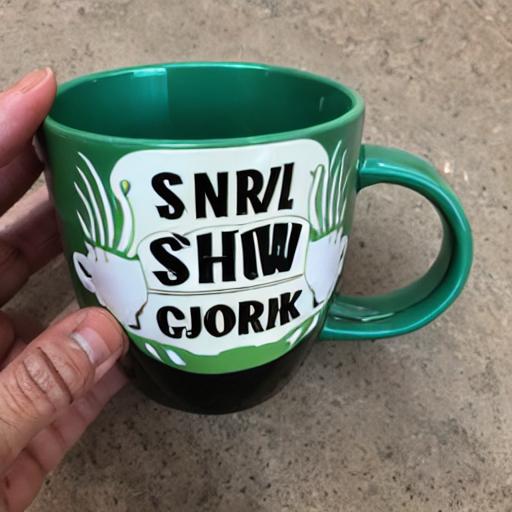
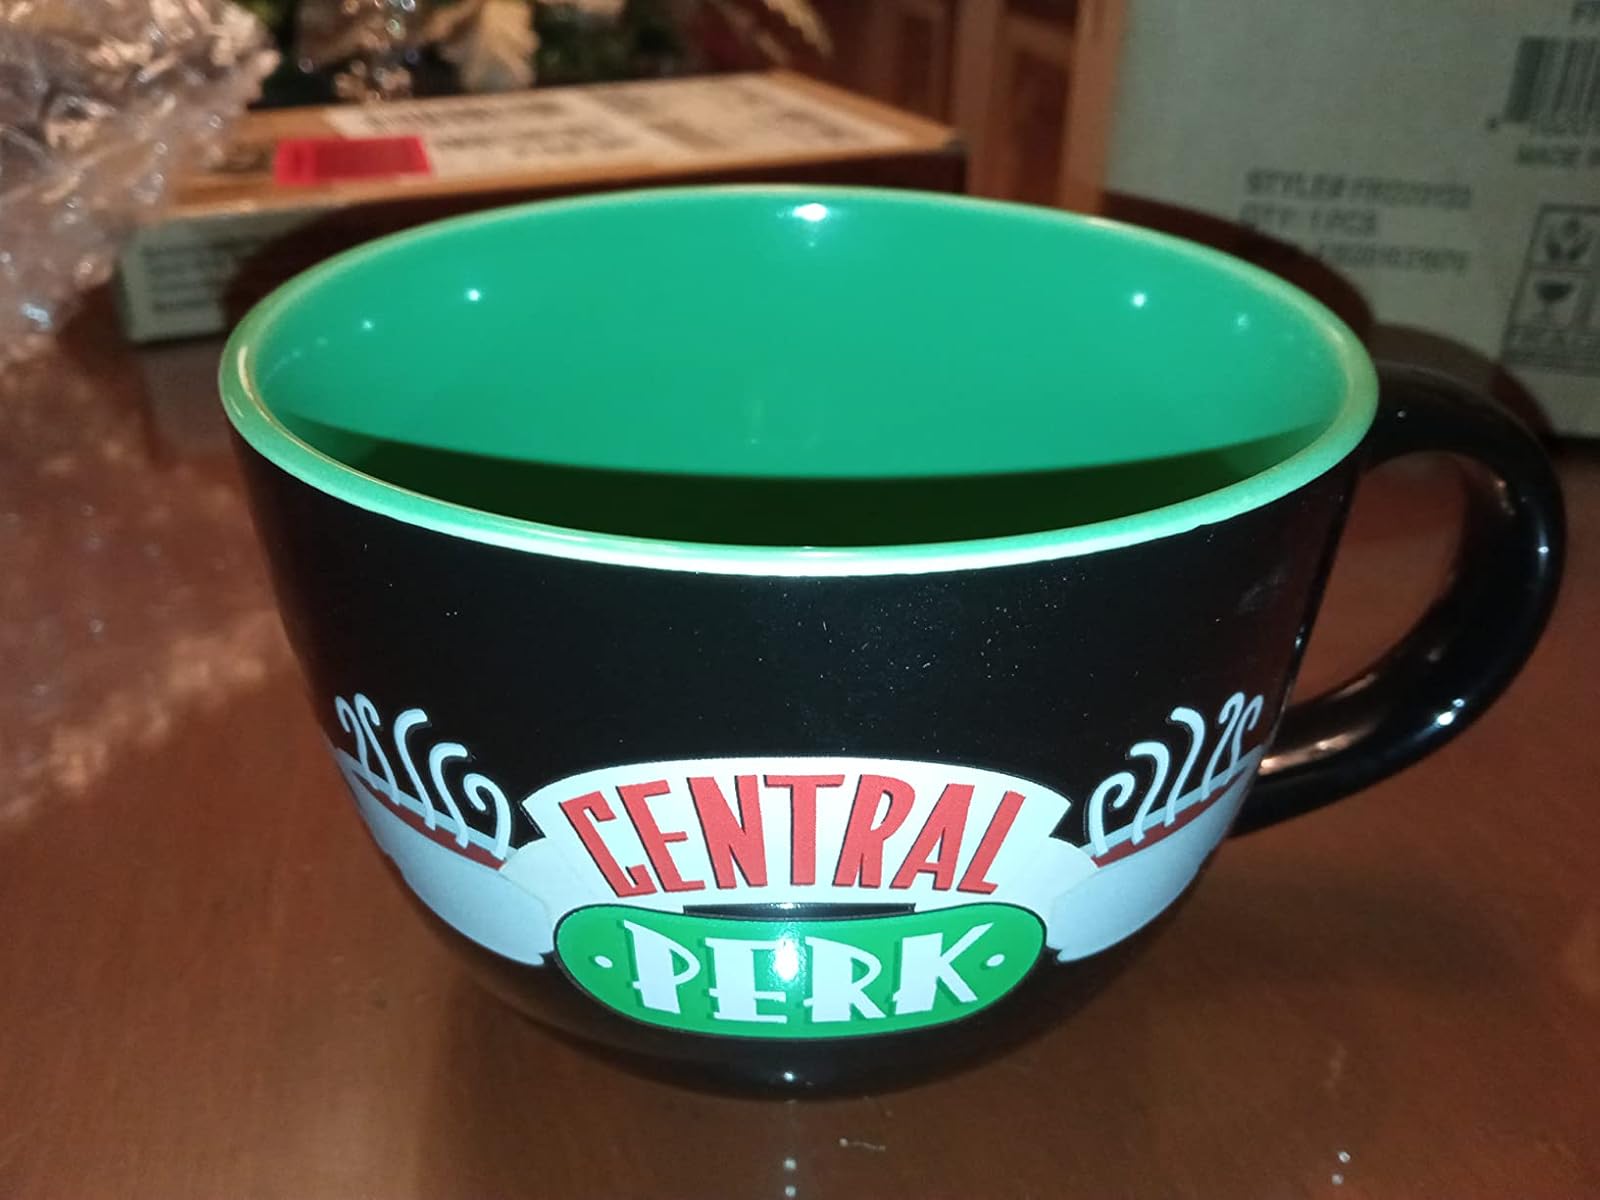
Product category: items_mug
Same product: no